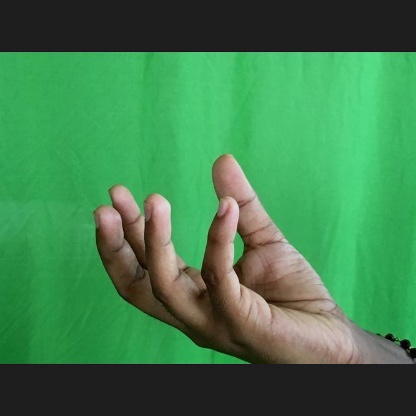
Mudra: Padmakosha